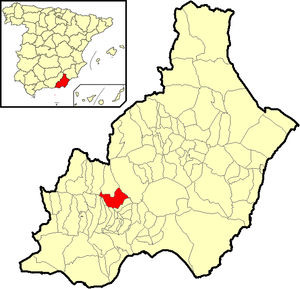
Alboloduy est une commune de la province d'Almería, Andalousie, en Espagne.